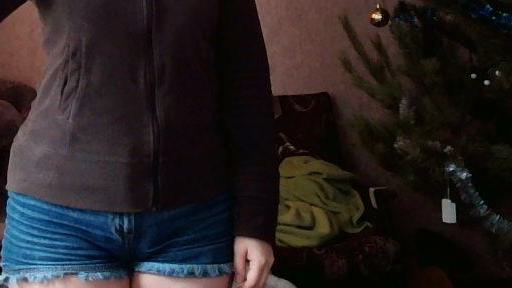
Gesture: no_gesture